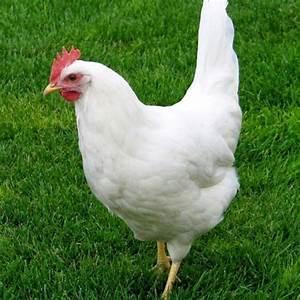
chicken